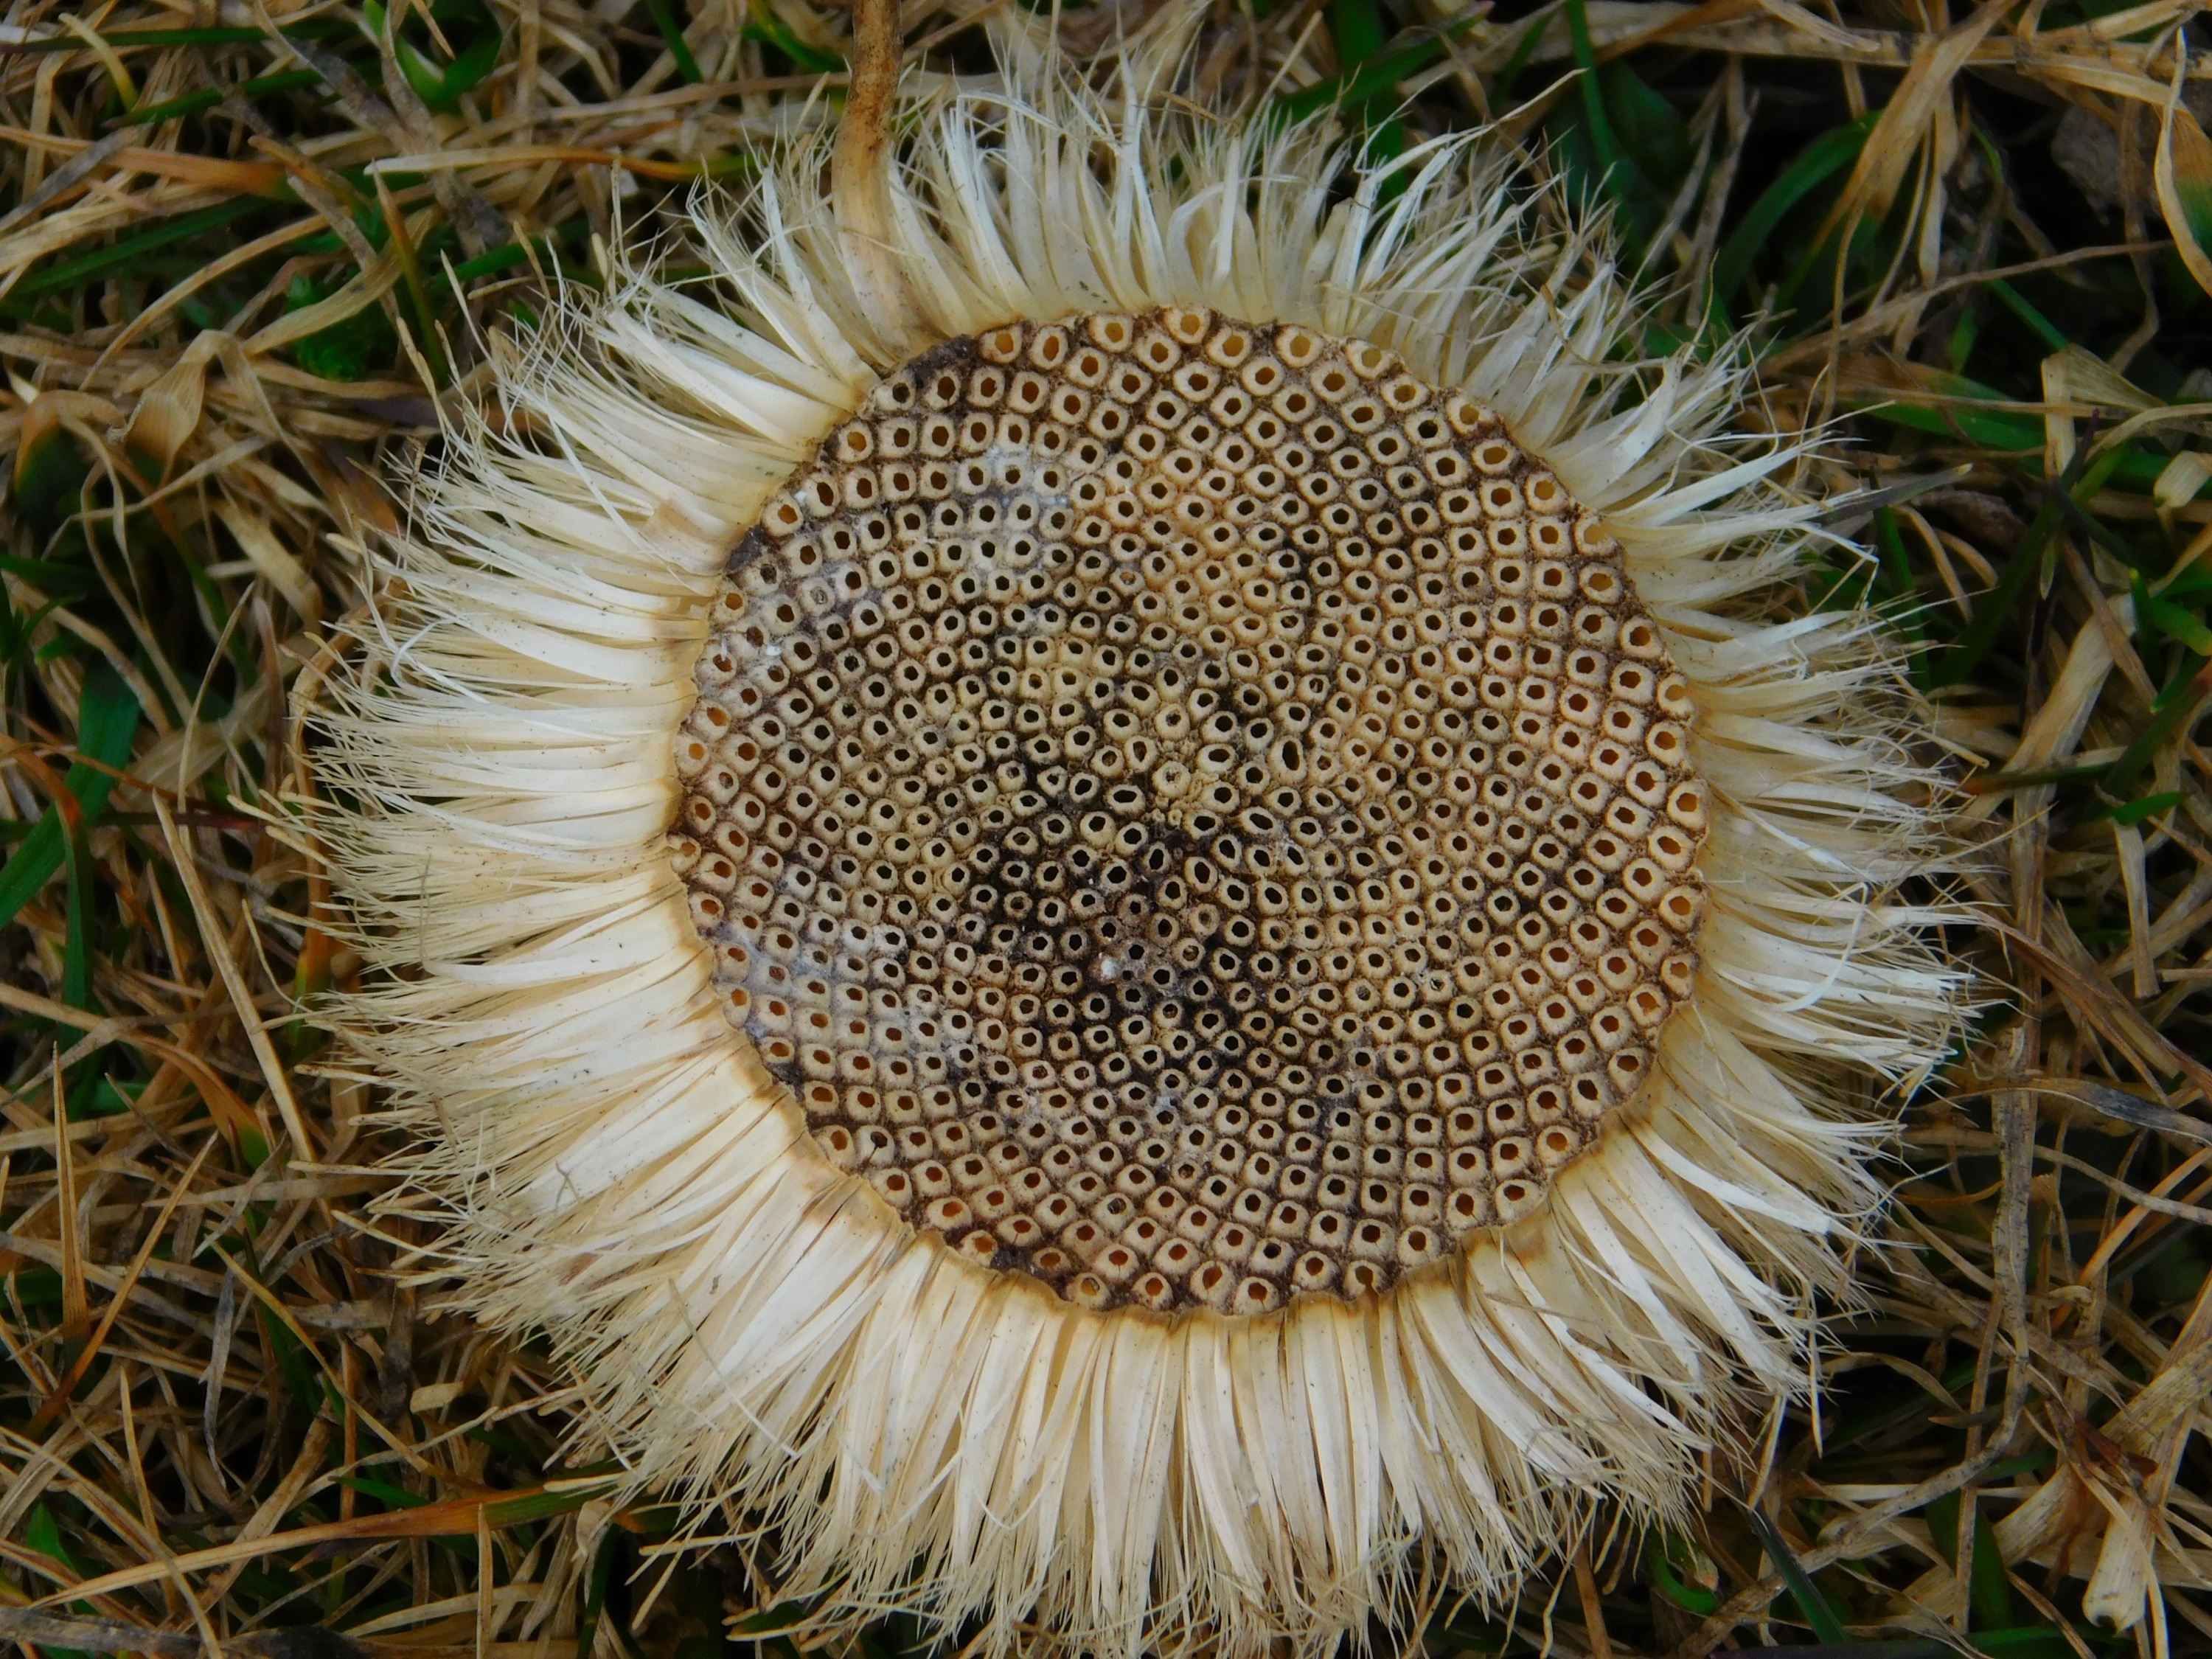
nature, mountain, plant, flower, food, produce, botany, flora, wildflowers, macro photography, flowering plant, daisy family, sunflower seed, land plant, thorns spines and prickles